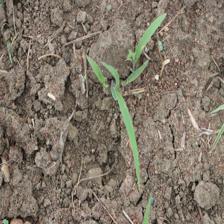
Label: Sorghum